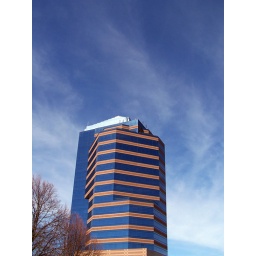
Unidentified building in downtown Durham NC. I love the angles and lines of this building, and the blue sky reflected in the glass.